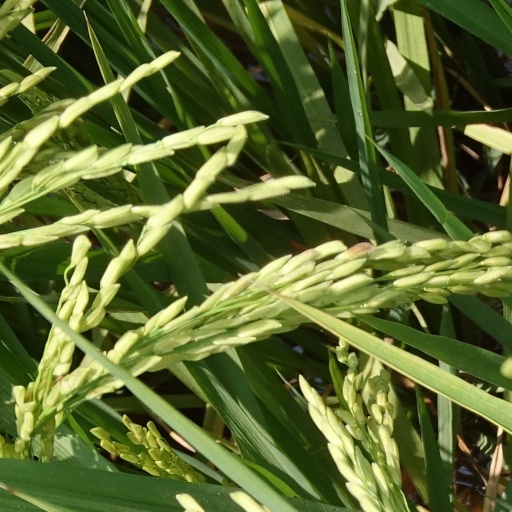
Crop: rice